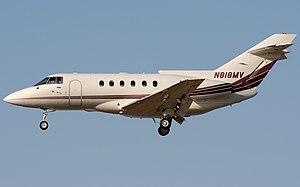
Le BAe 125 est un jet de taille moyenne, élaboré par de Havilland dans les années 1960. Cet avion a aussi servi pour l'entraînement dans l'aviation militaire sous le nom de Dominie ou de C-29.